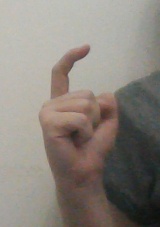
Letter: ra